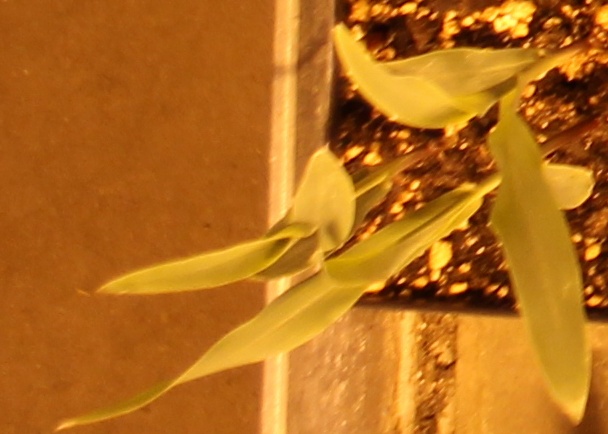
Label: Corn